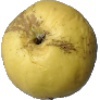
Label: golden_apple